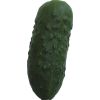
Label: Cucumber 1